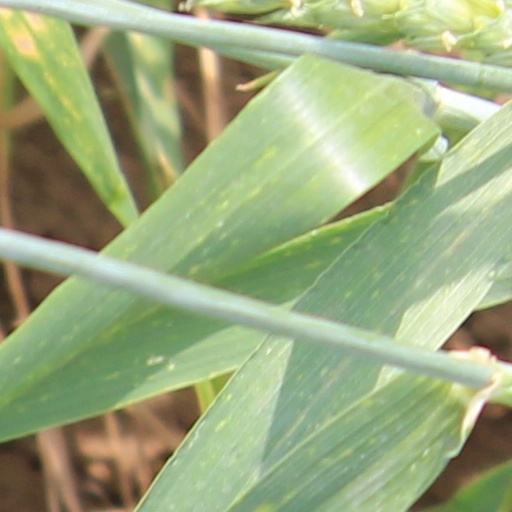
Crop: wheat